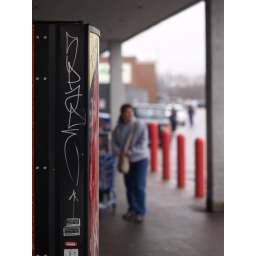
was spotted waiting for the bus in sydney river at the walmart stop. same day as the other spade graff.